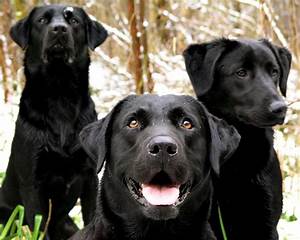
Label: dog